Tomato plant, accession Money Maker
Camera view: tilt-top (135 deg); turntable rotation: 330 degrees
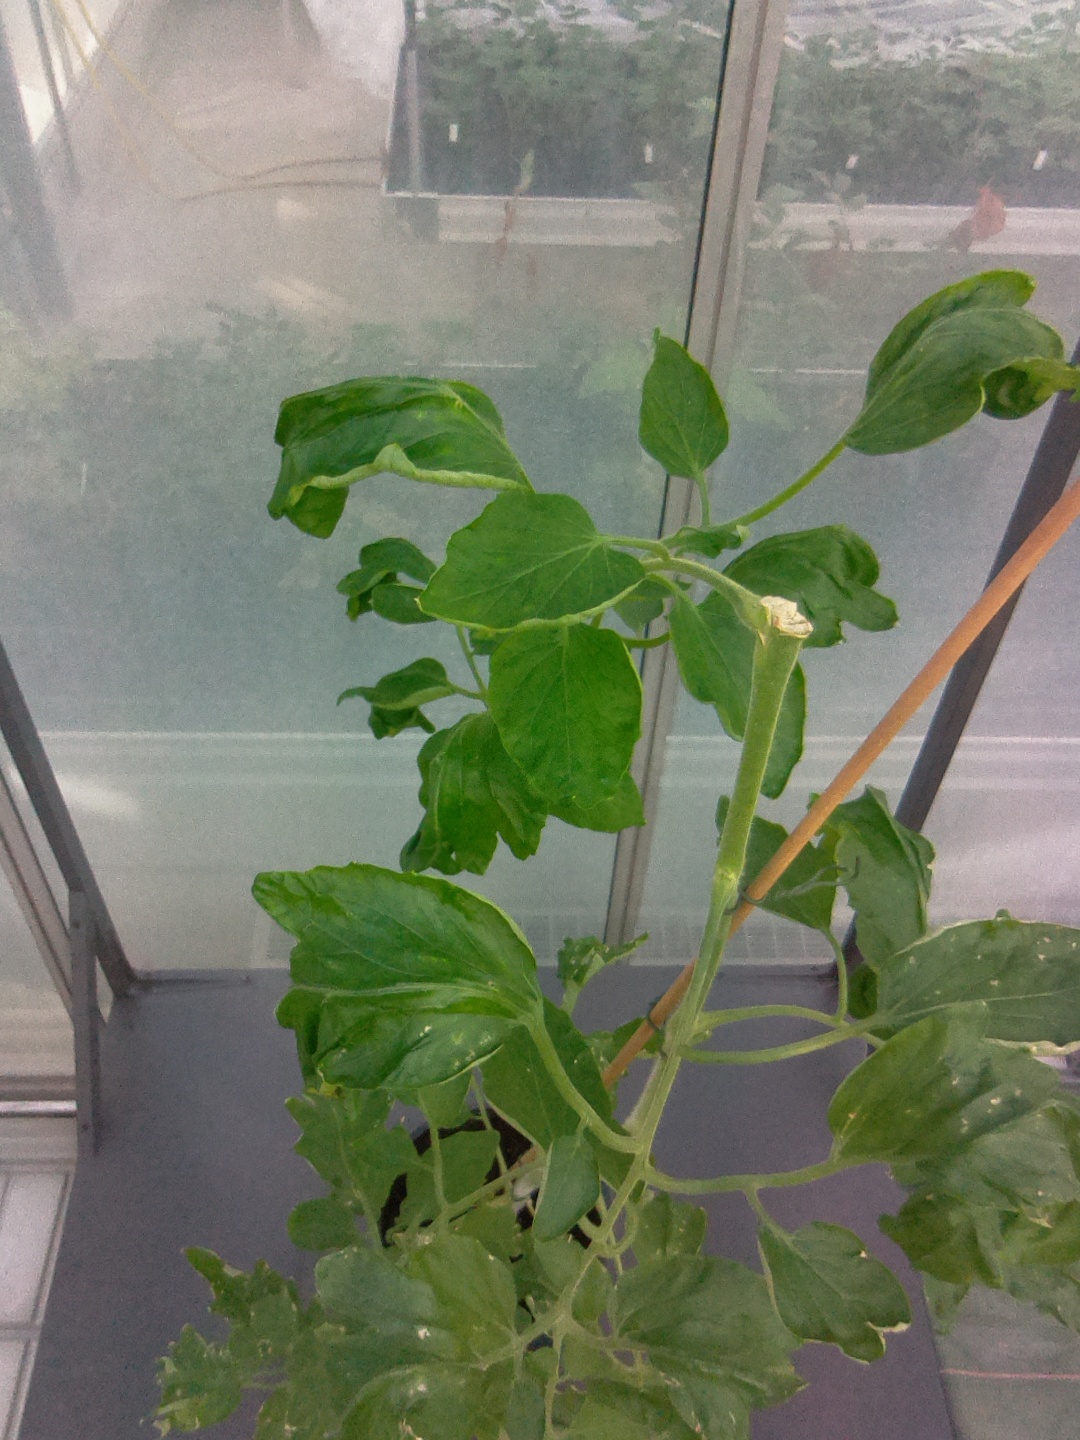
BBCH growth stage 52: 2 inflorescences visible